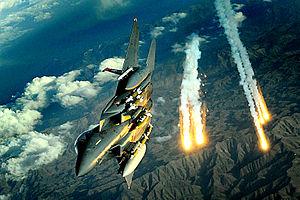
Le McDonnell Douglas F-15E Strike Eagle est un chasseur-bombardier d'assaut tous-temps américain. Il a été conçu dans les années 1980, pour pouvoir effectuer des opérations d'interdiction en profondeur à grande vitesse sans le support de chasseurs d'escorte ou d'avions de guerre électronique. Le Strike Eagle est en grande partie dérivé du F-15 Eagle, avion de chasse tous-temps dit de « supériorité aérienne ». Il a été déployé dans les opérations « Tempête du désert », en Irak, et « Allied Force », en Serbie, effectuant des frappes en profondeur contre des cibles de haute valeur, des patrouilles, et fournissant un appui aérien rapproché aux troupes de la coalition. Il a également été déployé dans les conflits qui ont suivi et a été exporté dans plusieurs pays. Le F-15E Strike Eagle de l'US Air Force se distingue des autres versions par son camouflage plus sombre, « Dark Navy Blue » ou « Dark Blue Grey », et ses réservoirs conformes « FAST » montés le long des entrées d'air, désignés « Conformal Fuel Tanks » dans leur langue d'origine.